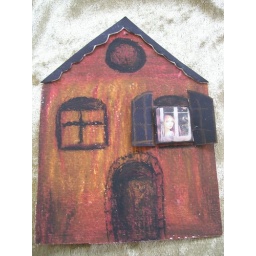
yes, the girl in the window was a recurring theme for my chunky bumpy houses page!